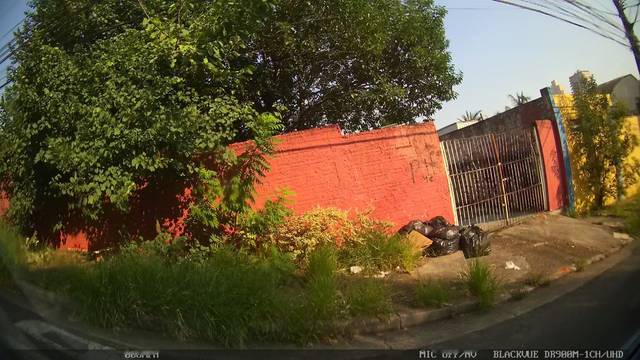
Region: Brazil
Coordinates: -23.669, -46.474